Bargujar

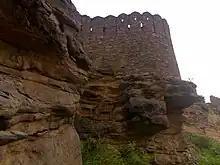

They are mainly distributed parts of present-day Rajasthan, Uttar Pradesh and Madhya Pradesh.